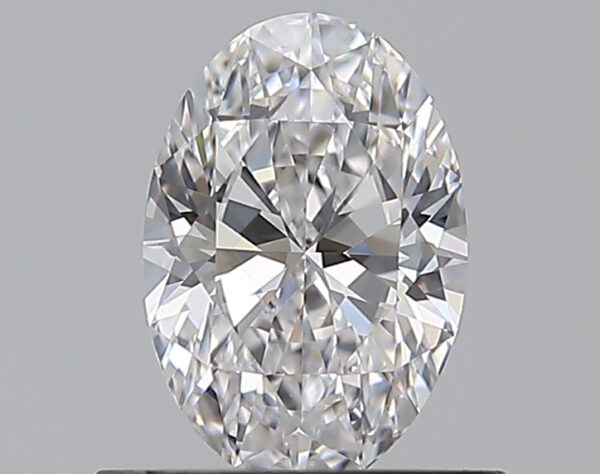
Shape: oval
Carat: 0.59
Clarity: VS1
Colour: D
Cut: EX
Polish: EX
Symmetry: VG
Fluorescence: F
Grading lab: GIA
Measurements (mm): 6.84 x 4.66 x 2.84